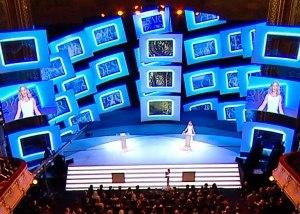
Décor de la cérémonie des Césars
Philippe Désert, né en 1953 à Suresnes, est décorateur de plateau et scénographe pour la télévision depuis 1984.